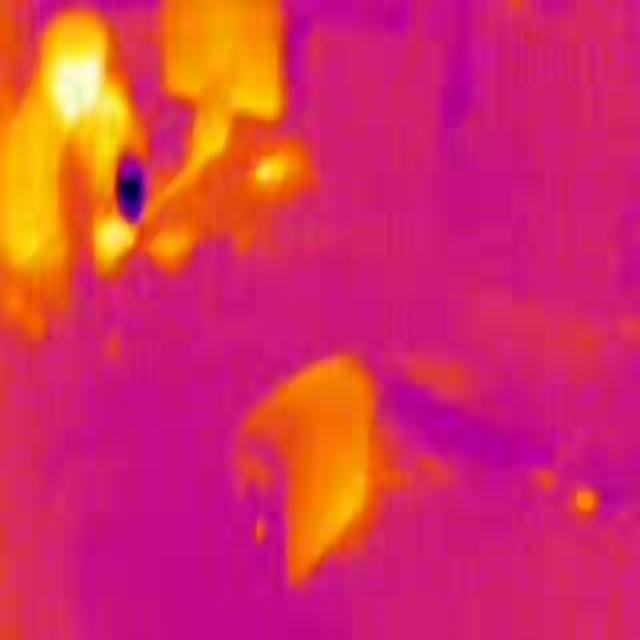
Detected objects:
label: person